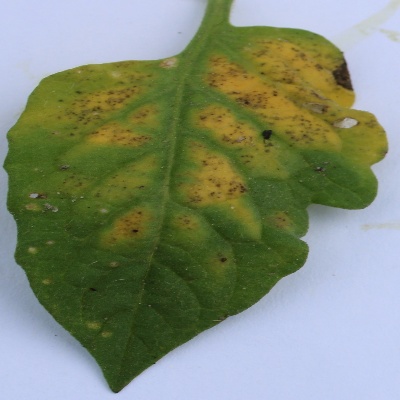
Crop: Tomato
Condition: septoria leaf spot